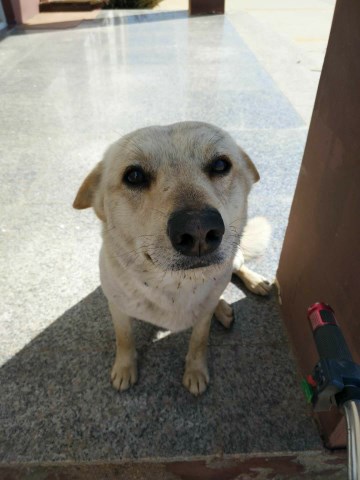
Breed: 3336-n000121-chinese_rural_dog